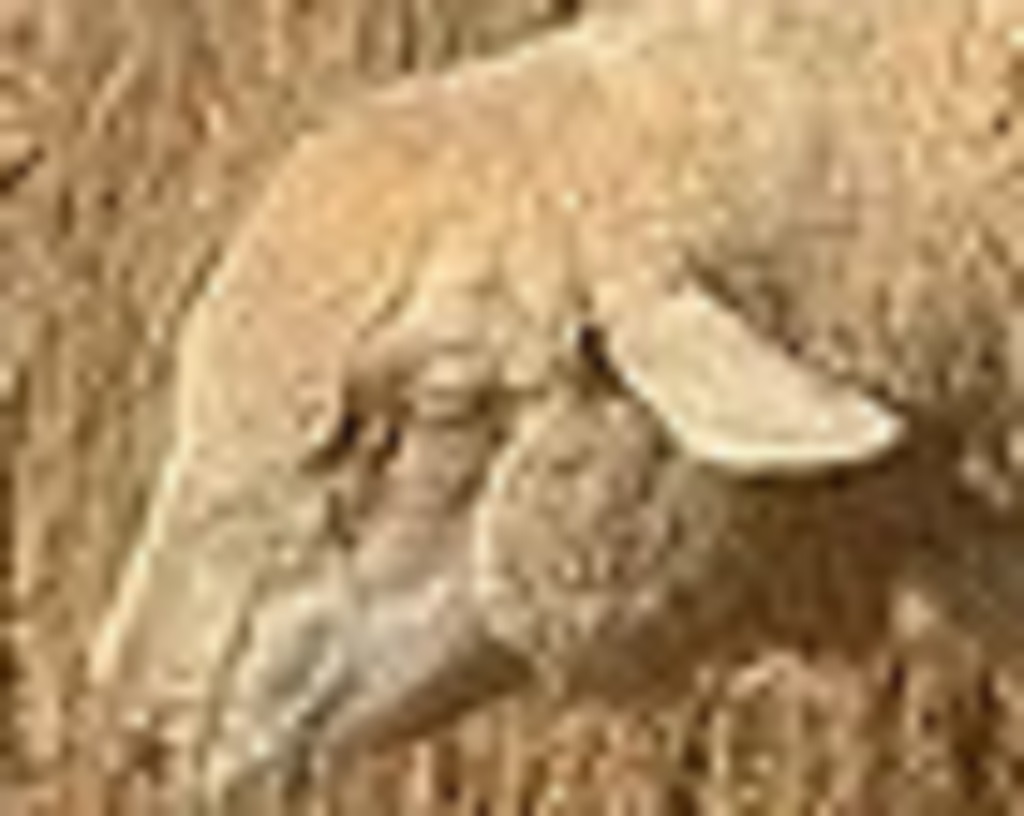
Label: pain